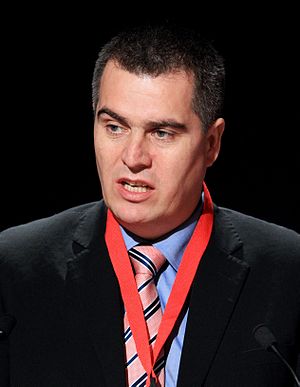
Jens B. Frederiksen
Jens B. Frederiksen i 2010.
Jens Blidorf Frederiksen er formand for det grønlandske politiske parti Demokraatit.